Marcin Sieber

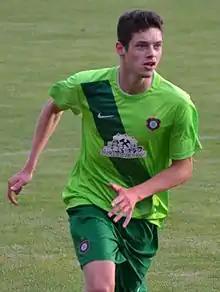

Marcin Sieber (born 31 January 1996 in Lichtenstein) is a German footballer who plays as a defender for VfB Auerbach. Sieber is of Polish descent.